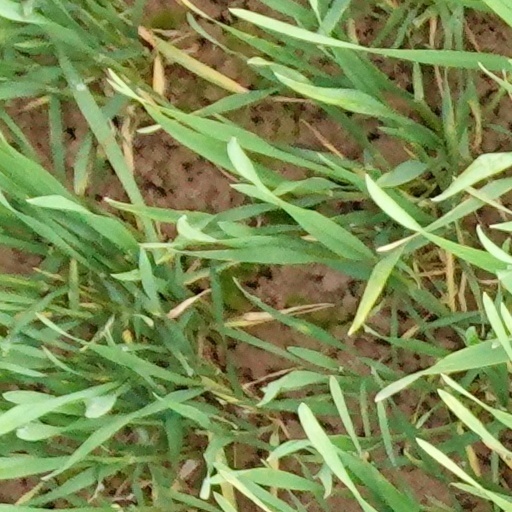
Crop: wheat